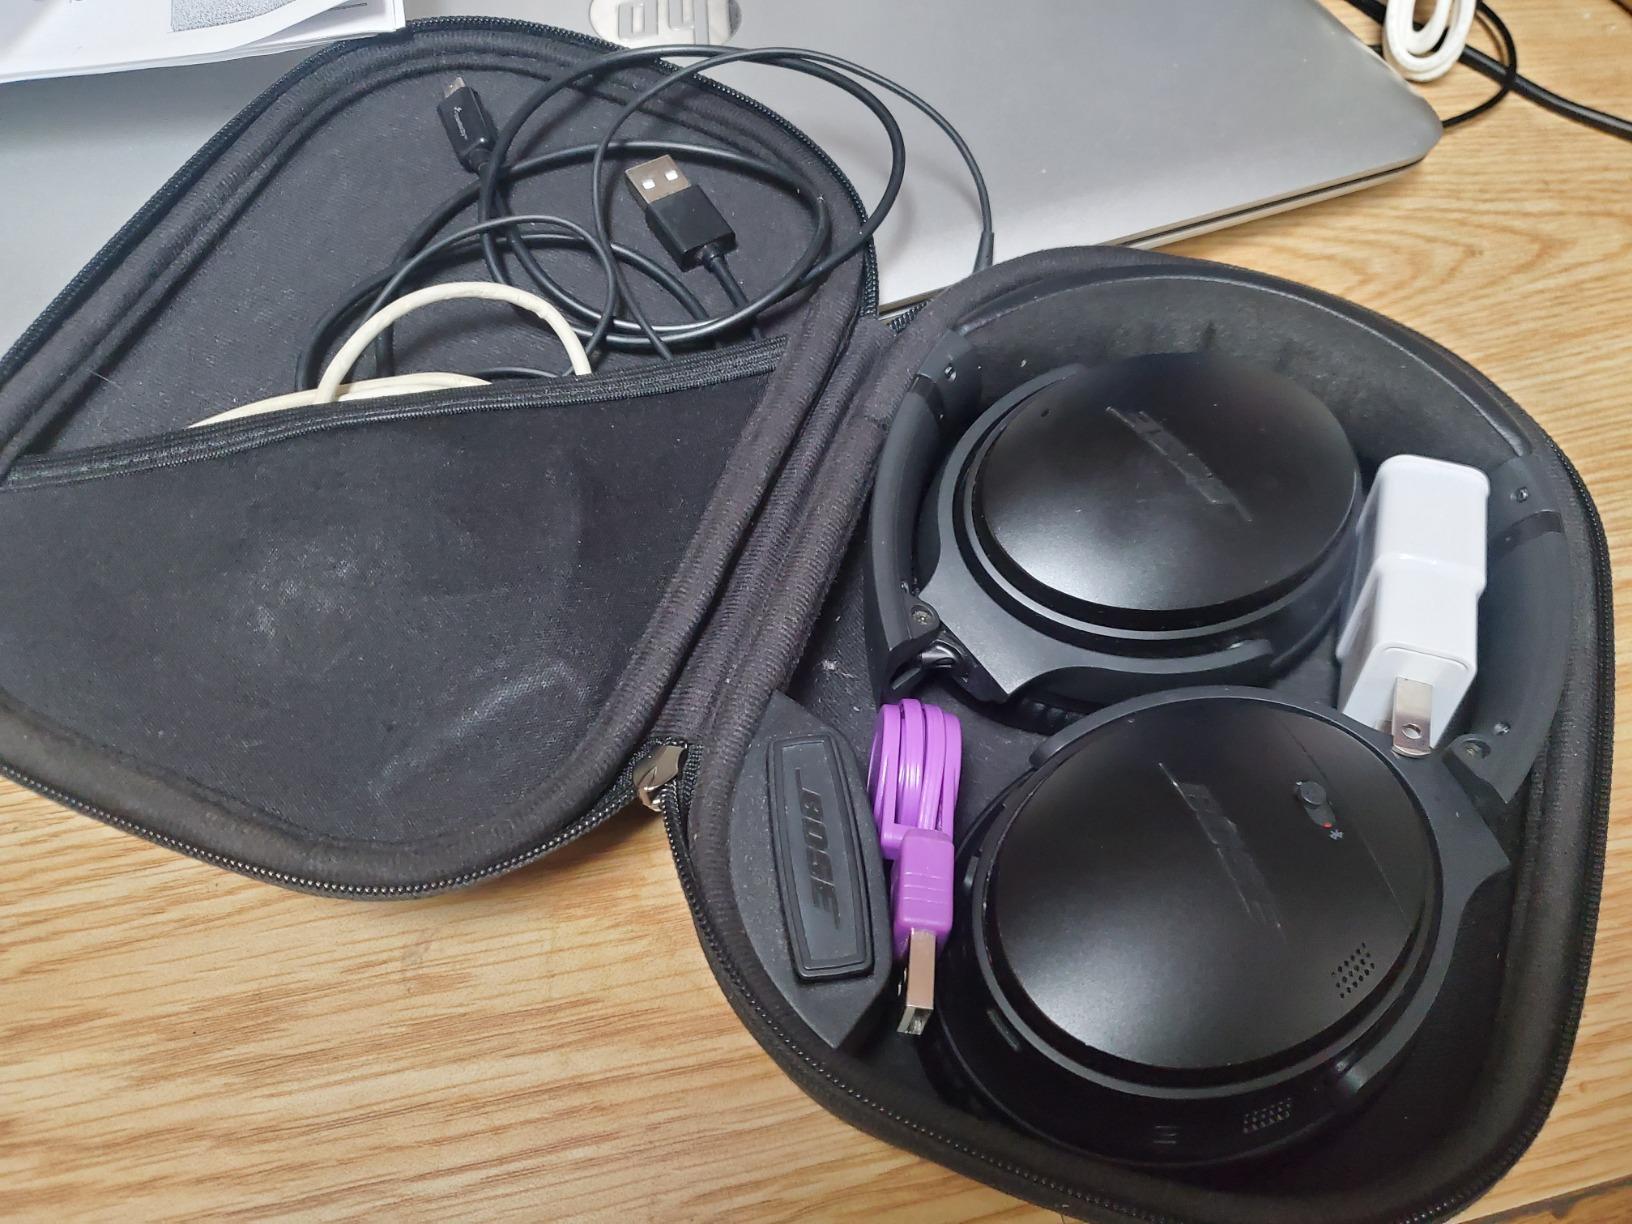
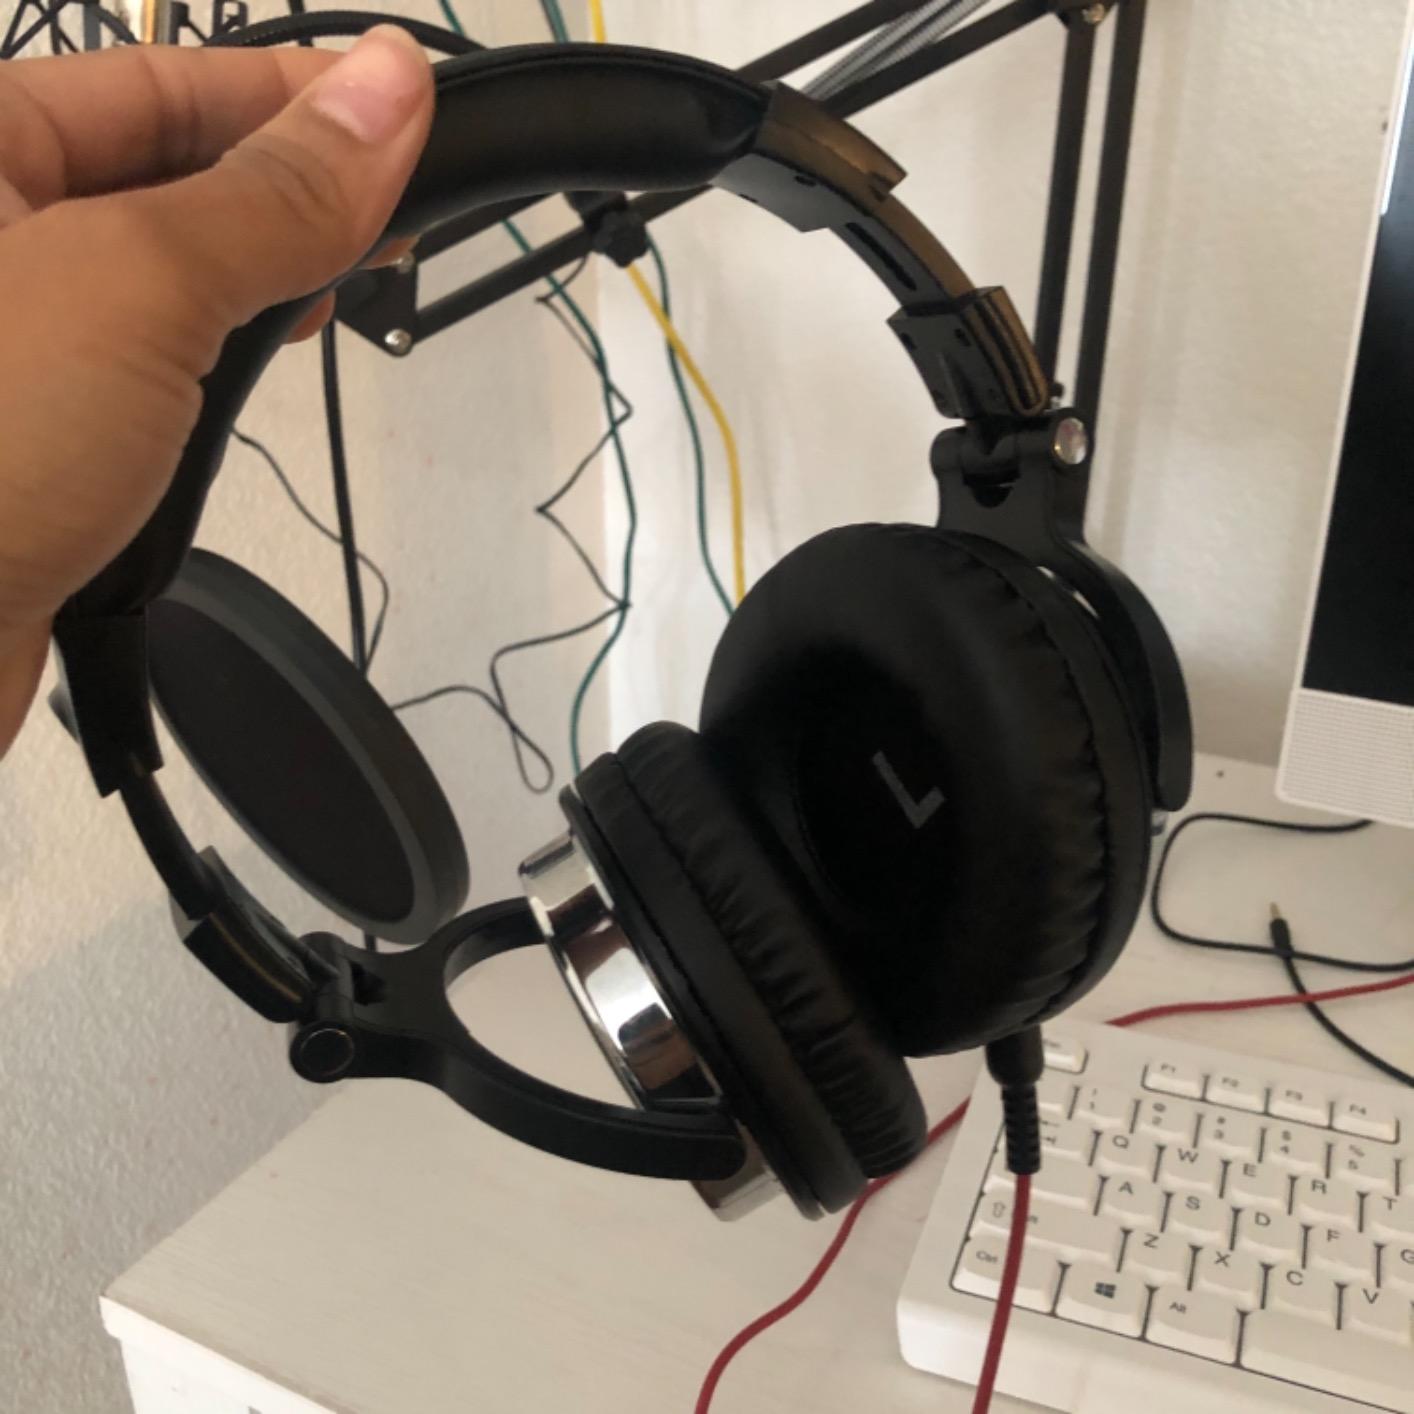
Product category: headphones
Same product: no